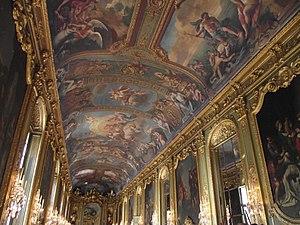
Paris, Hôtel de Toulouse, Banque de France, Galerie Dorée, R.de Cotte e Vassé, 1713
La Galerie dorée est une galerie d'apparat de style Régence située dans l’Hôtel de Toulouse à Paris, actuel siège de la Banque de France, et dont elle est la pièce emblématique.
L'hôtel de Toulouse, ancien hôtel de La Vrillière, est un hôtel particulier situé rue La Vrillière dans le 1ᵉʳ arrondissement de Paris, près de la place des Victoires. Il est, depuis 1811, le siège de la Banque de France.